Tolbert Lanston

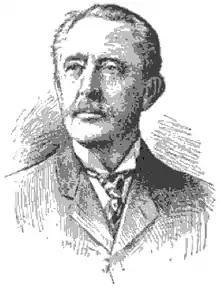

Tolbert Lanston (February 3, 1844 – February 18, 1913) was the American founder of Monotype, inventing a mechanical typesetting system patented in 1887 and the first hot metal typesetter a few years later.